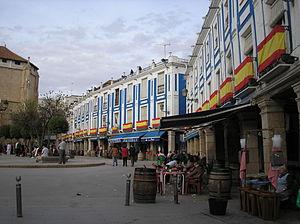
Valdepeñas est une commune d'Espagne de la province de Ciudad Real dans la communauté autonome de Castille-La Manche.